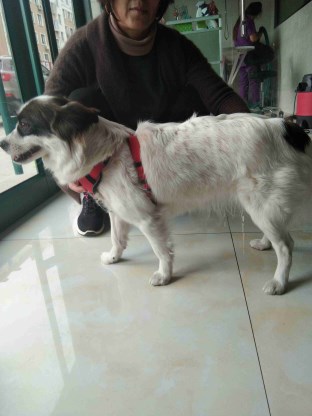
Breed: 3336-n000121-chinese_rural_dog